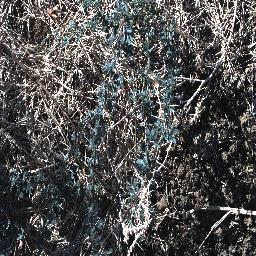
Label: prickly_acacia